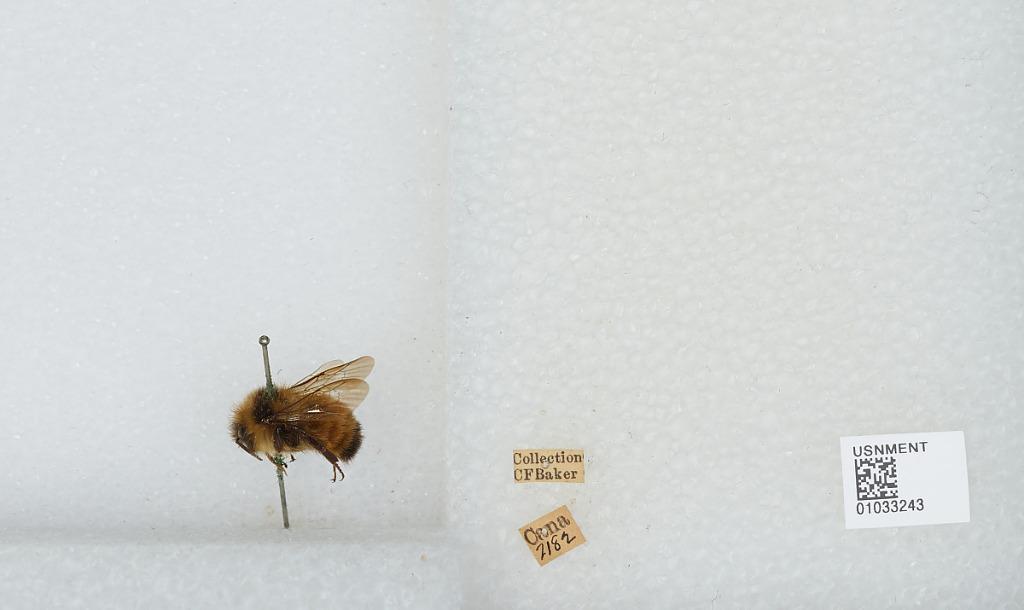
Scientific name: Bombus (Pyrobombus) ternarius Say
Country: Canada